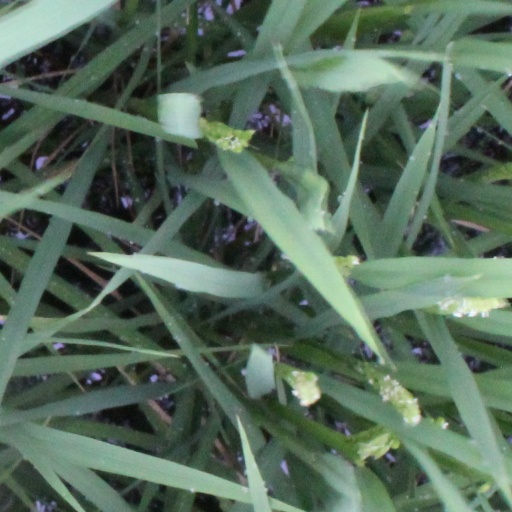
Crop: rice